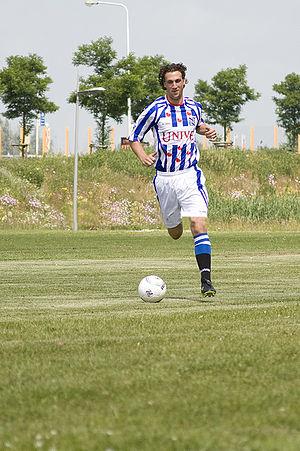
Geert Arend Roorda est un footballeur néerlandais, né le 2 mars 1988 à Heerenveen aux Pays-Bas. Il évolue au Flevo Boys comme milieu de terrain.